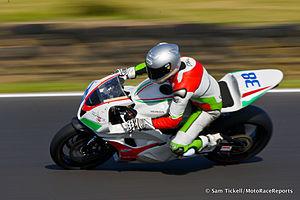
Balázs Nemeth, né le 12 juin 1988 à Budapest, est un pilote de moto de vitesse.